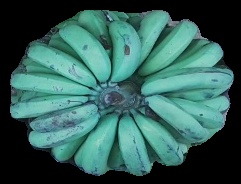
Variety: pachbale
Grade: grade2